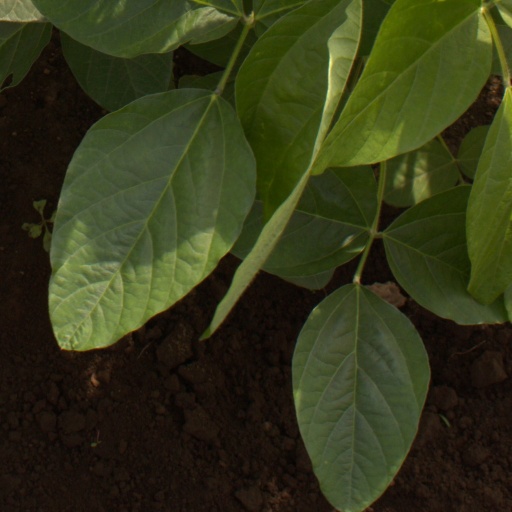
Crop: soybean